Ilvo Diamanti

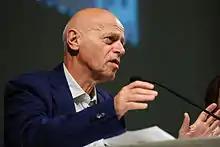
Diamanti in 2012

Ilvo Diamanti (born September 4, 1952) is an Italian political scientist.